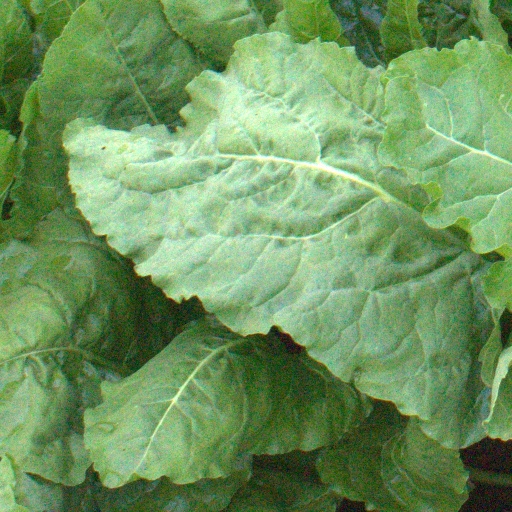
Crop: sugar beet